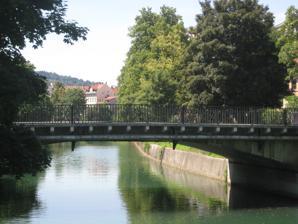
Building: St. Peter's Bridge
Country: Slovenia
Year built: 1918
For the bridge in Staffordshire, see St Peter's Bridge, Burton upon Trent . St. Peter's Bridge links the residential districts of Šempeter and Poljane. St. Peter's Bridge ( Slovene : Šempetrski most or Šentpetrski most , in older sources also Šent Peterski most or Šentpeterski most ), also Ambrož Bridge ( Ambrožev most ), is a bridge in Ljubljana , the capital of Slovenia, that crosses the river Ljubljanica in the northeastern end of the old town. It is a continuation of Rozman Street ( Rozmanova ulica ). West of it lie Vraz Square ( Vrazov trg ) on the northern (left) bank of the river and Ambrož Square ( Ambrožev trg ) on its southern (right) bank. East of it lies the Petkovšek Embankment ( Petkovškovo nabrežje ) on the northern bank and the Poljane Embankment ( Poljansko nabrežje ) on the southern bank. The bridge is named after the nearby St. Peter's Church . It is intended primarily for motorised traffic, but is also used by pedestrians. History St. Peter's Bridge in the mid-19th century An early-20th century postcard of St. Peter's Bridge with the Ljubljana tram Originally, a wooden footbridge held over the Ljubljanica on the site. It was property of Bishops of Ljubljana , who used it to access their land on the other bank. According to a legend, unconfirmed by historical sources, Bishop Thomas Chrön (1560–1630) led a procession of the Blessed Sacrament across the footbridge, guarded from the Lutherans by the blacksmiths of Ljubljana. The story tells that the Chrön Cross at nearby Grain Square ( Žitni trg ), now Ambrož Square , was erected in remembrance of their victory. In 1776, the wooden Bridge Behind the Barracks ( Zakasarniški most ) replaced the footbridge. It was built to link St. Peter's Barracks north of the river and the Poljane residential district south of it. In 1835, it was replaced by a new one. There were actually two bridges, the wider one used by draft animals and the narrower one by pedestrians, and from the beginning of the 20th century, by the Ljubljana tram . The construction of the present iron and concrete bridge started at the beginning of the 20th century. Due to World War I, it was only completed in 1918. The wooden bridge was transferred to the Prule neighbourhood, where it then served as the Prule Bridge . References Wikimedia Commons has media related to St. Peter's Bridge .